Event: Nepal Earthquake
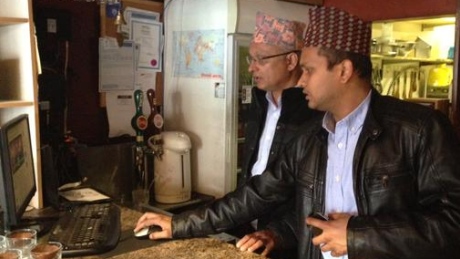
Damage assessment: no_damage